Alex A. Beehler

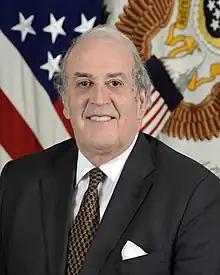
Alex Beehler in 2019

Alex Albert Beehler is a professor, lawyer, and former senior American government official, who served as the Assistant Secretary of the Army for Installations, Energy and Environment between 2019 and 2021.